Unheard (TV series)

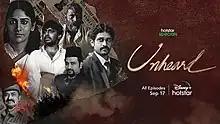
Promotional poster

Unheard is an Indian Telugu-language historical drama television series created and directed by Aditya K. V. for Disney+ Hotstar. The series has an ensemble cast of Srinivas Avasarala, Priyadarshi Pulikonda, Ajay, Baladitya, Chandini Chowdary, and Ananda Chakrapani. The series premiered on 17 September 2021.